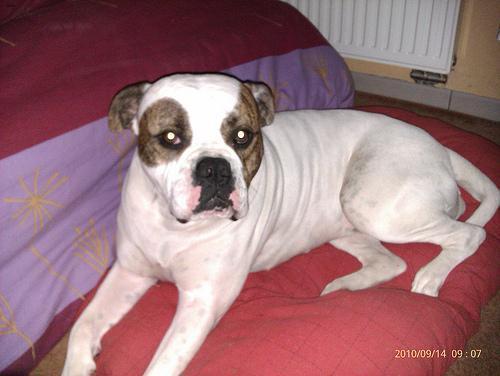
american bulldog